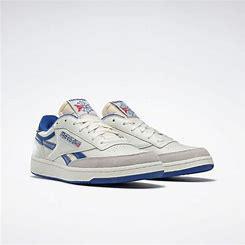
Brand: Reebok
Model: Club C Revenge